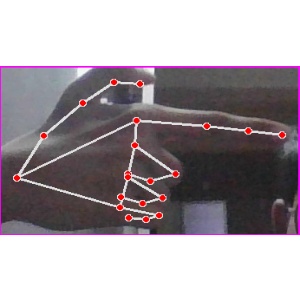
अक्षर: ब